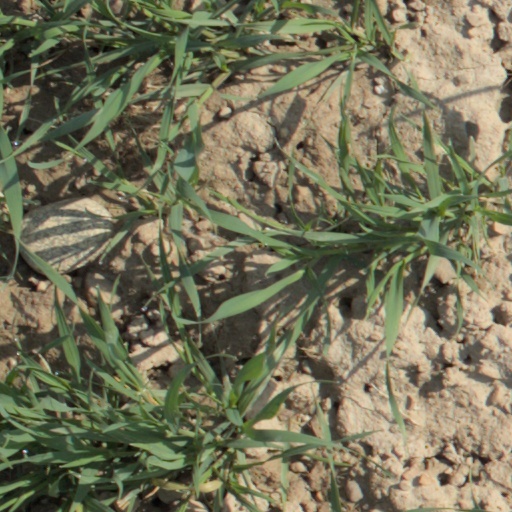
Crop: wheat